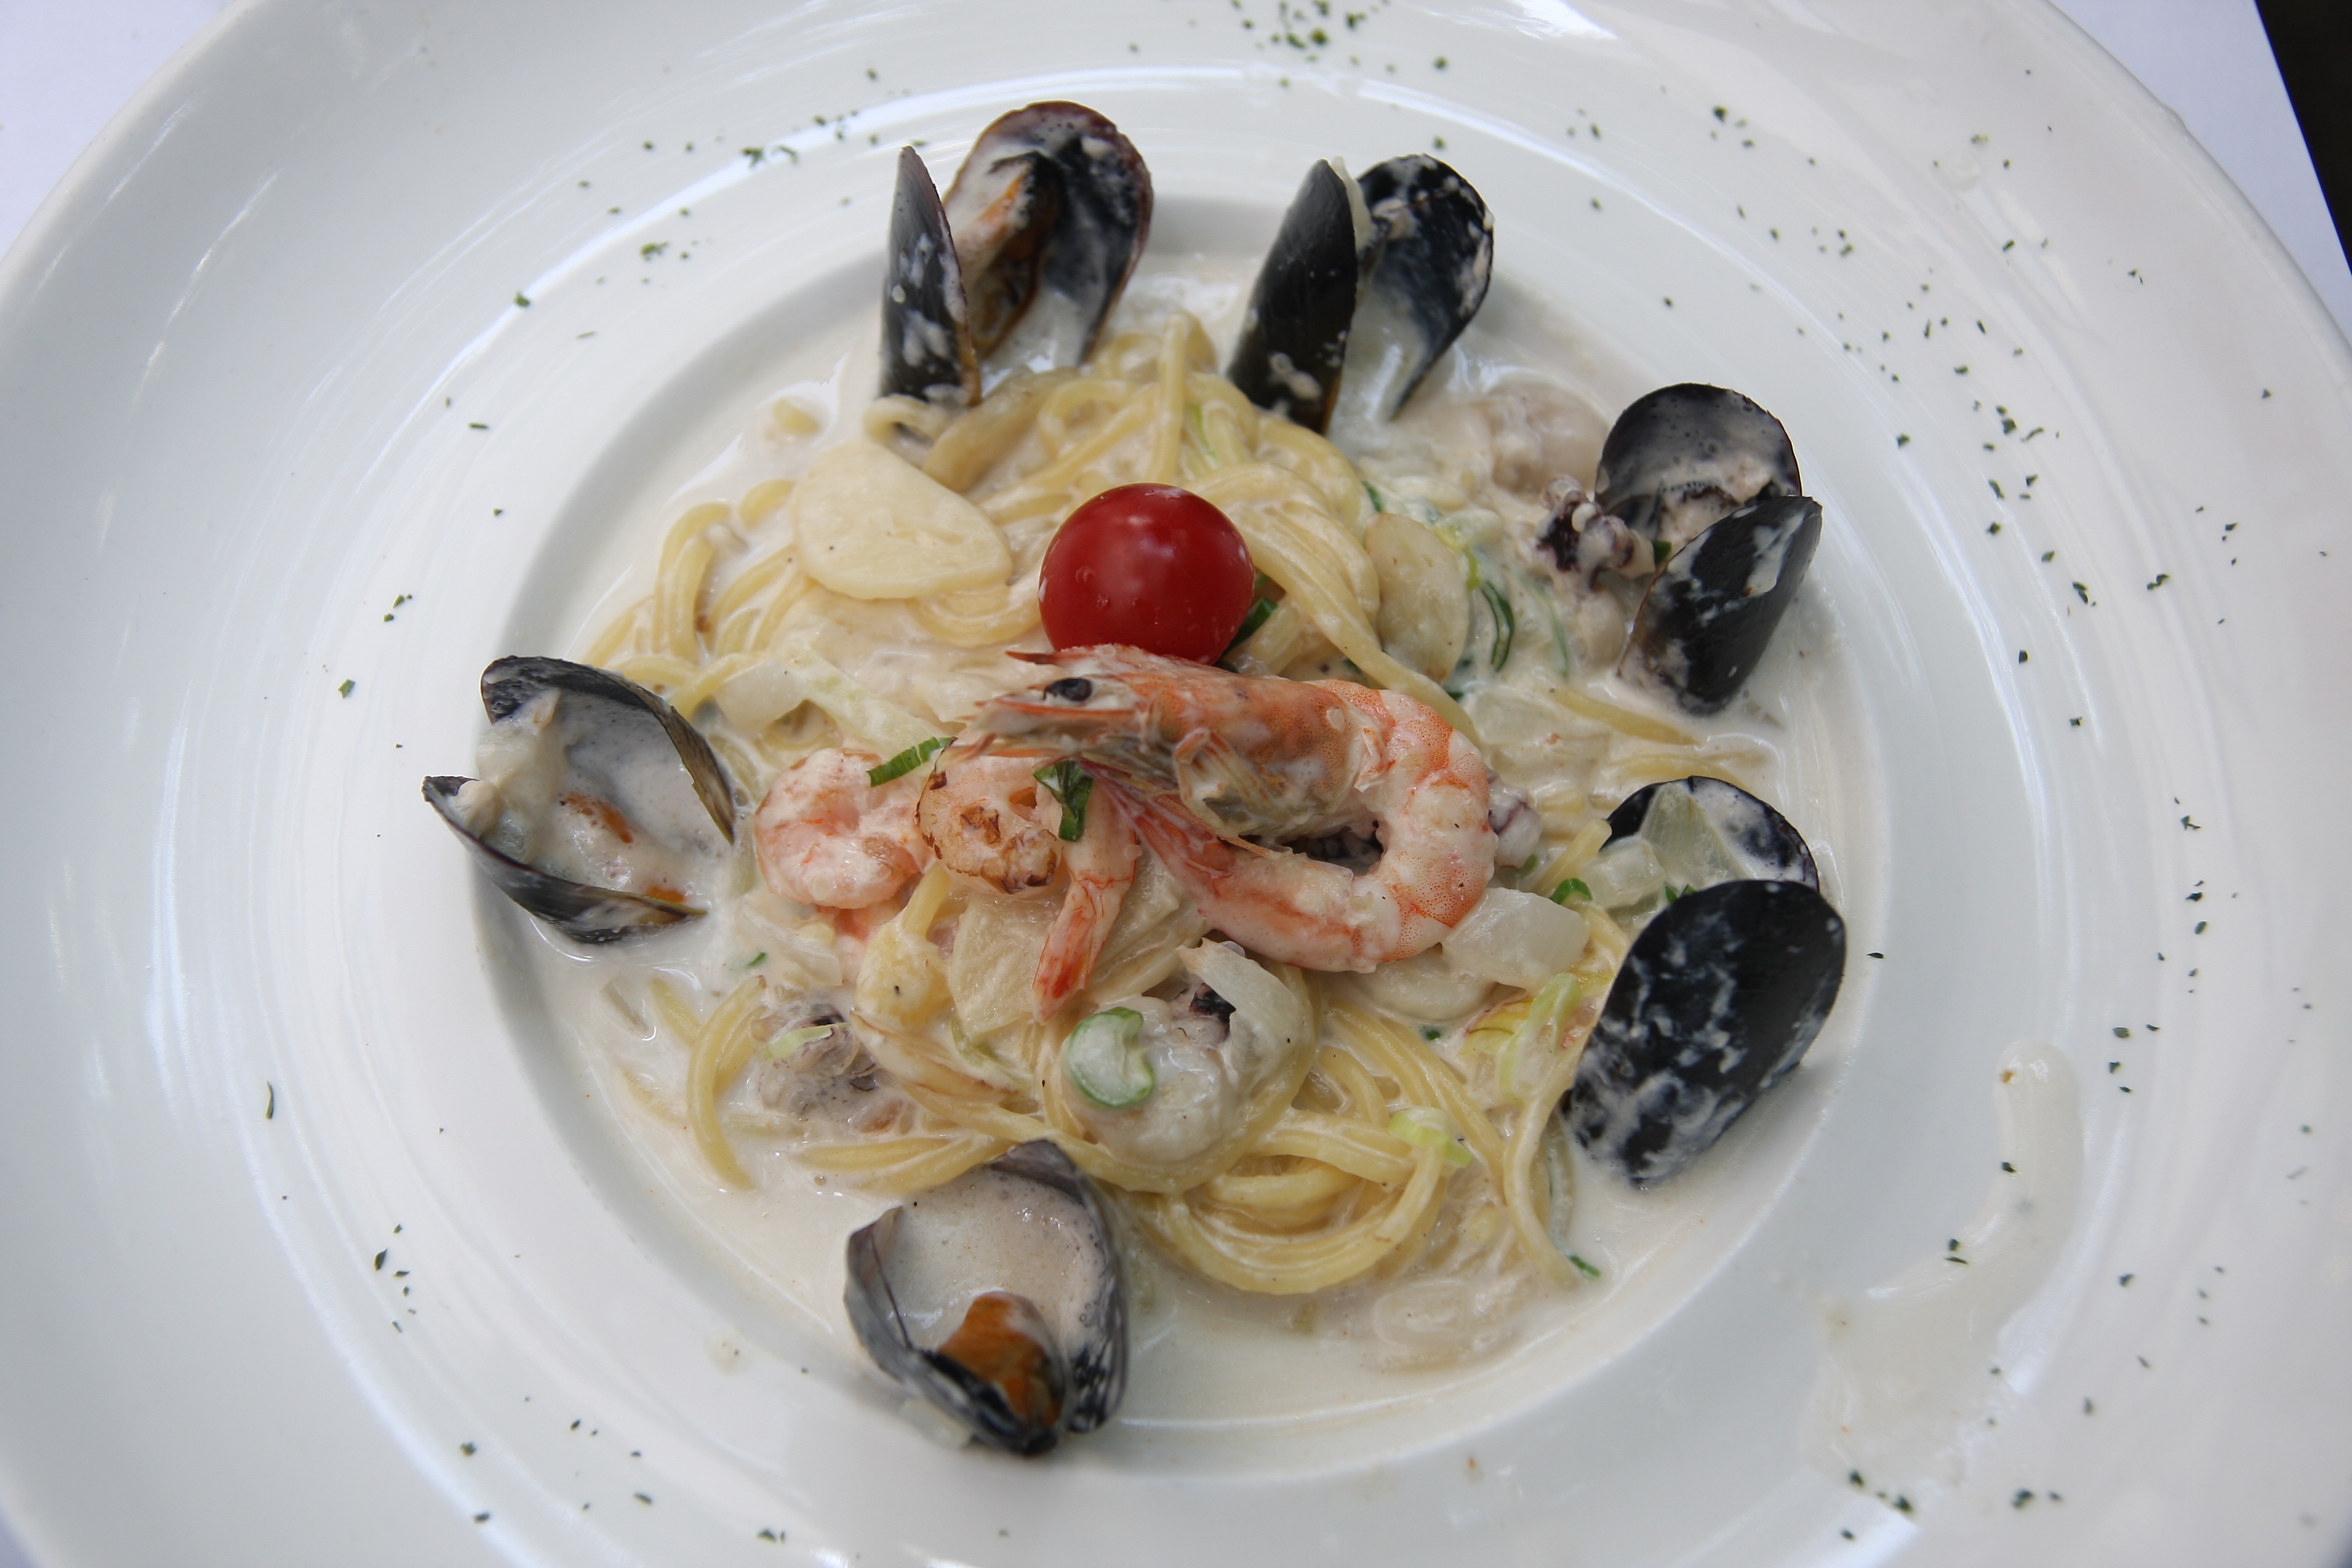
dish, meal, food, cooking, produce, seafood, cuisine, pasta, mussel, spaghetti, italian food, scampi, european food, spaghetti alle vongole, fusion cuisine